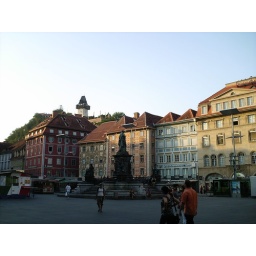
The main square in town with the clock tower in the distance.